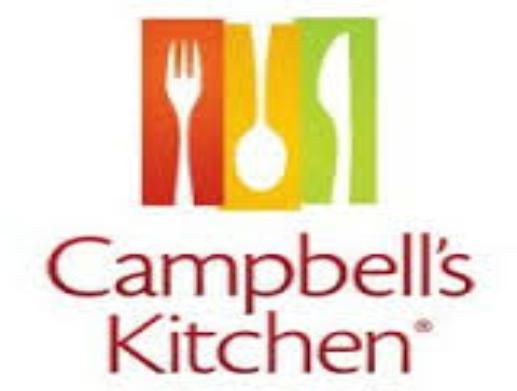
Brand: Campbells
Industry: Food